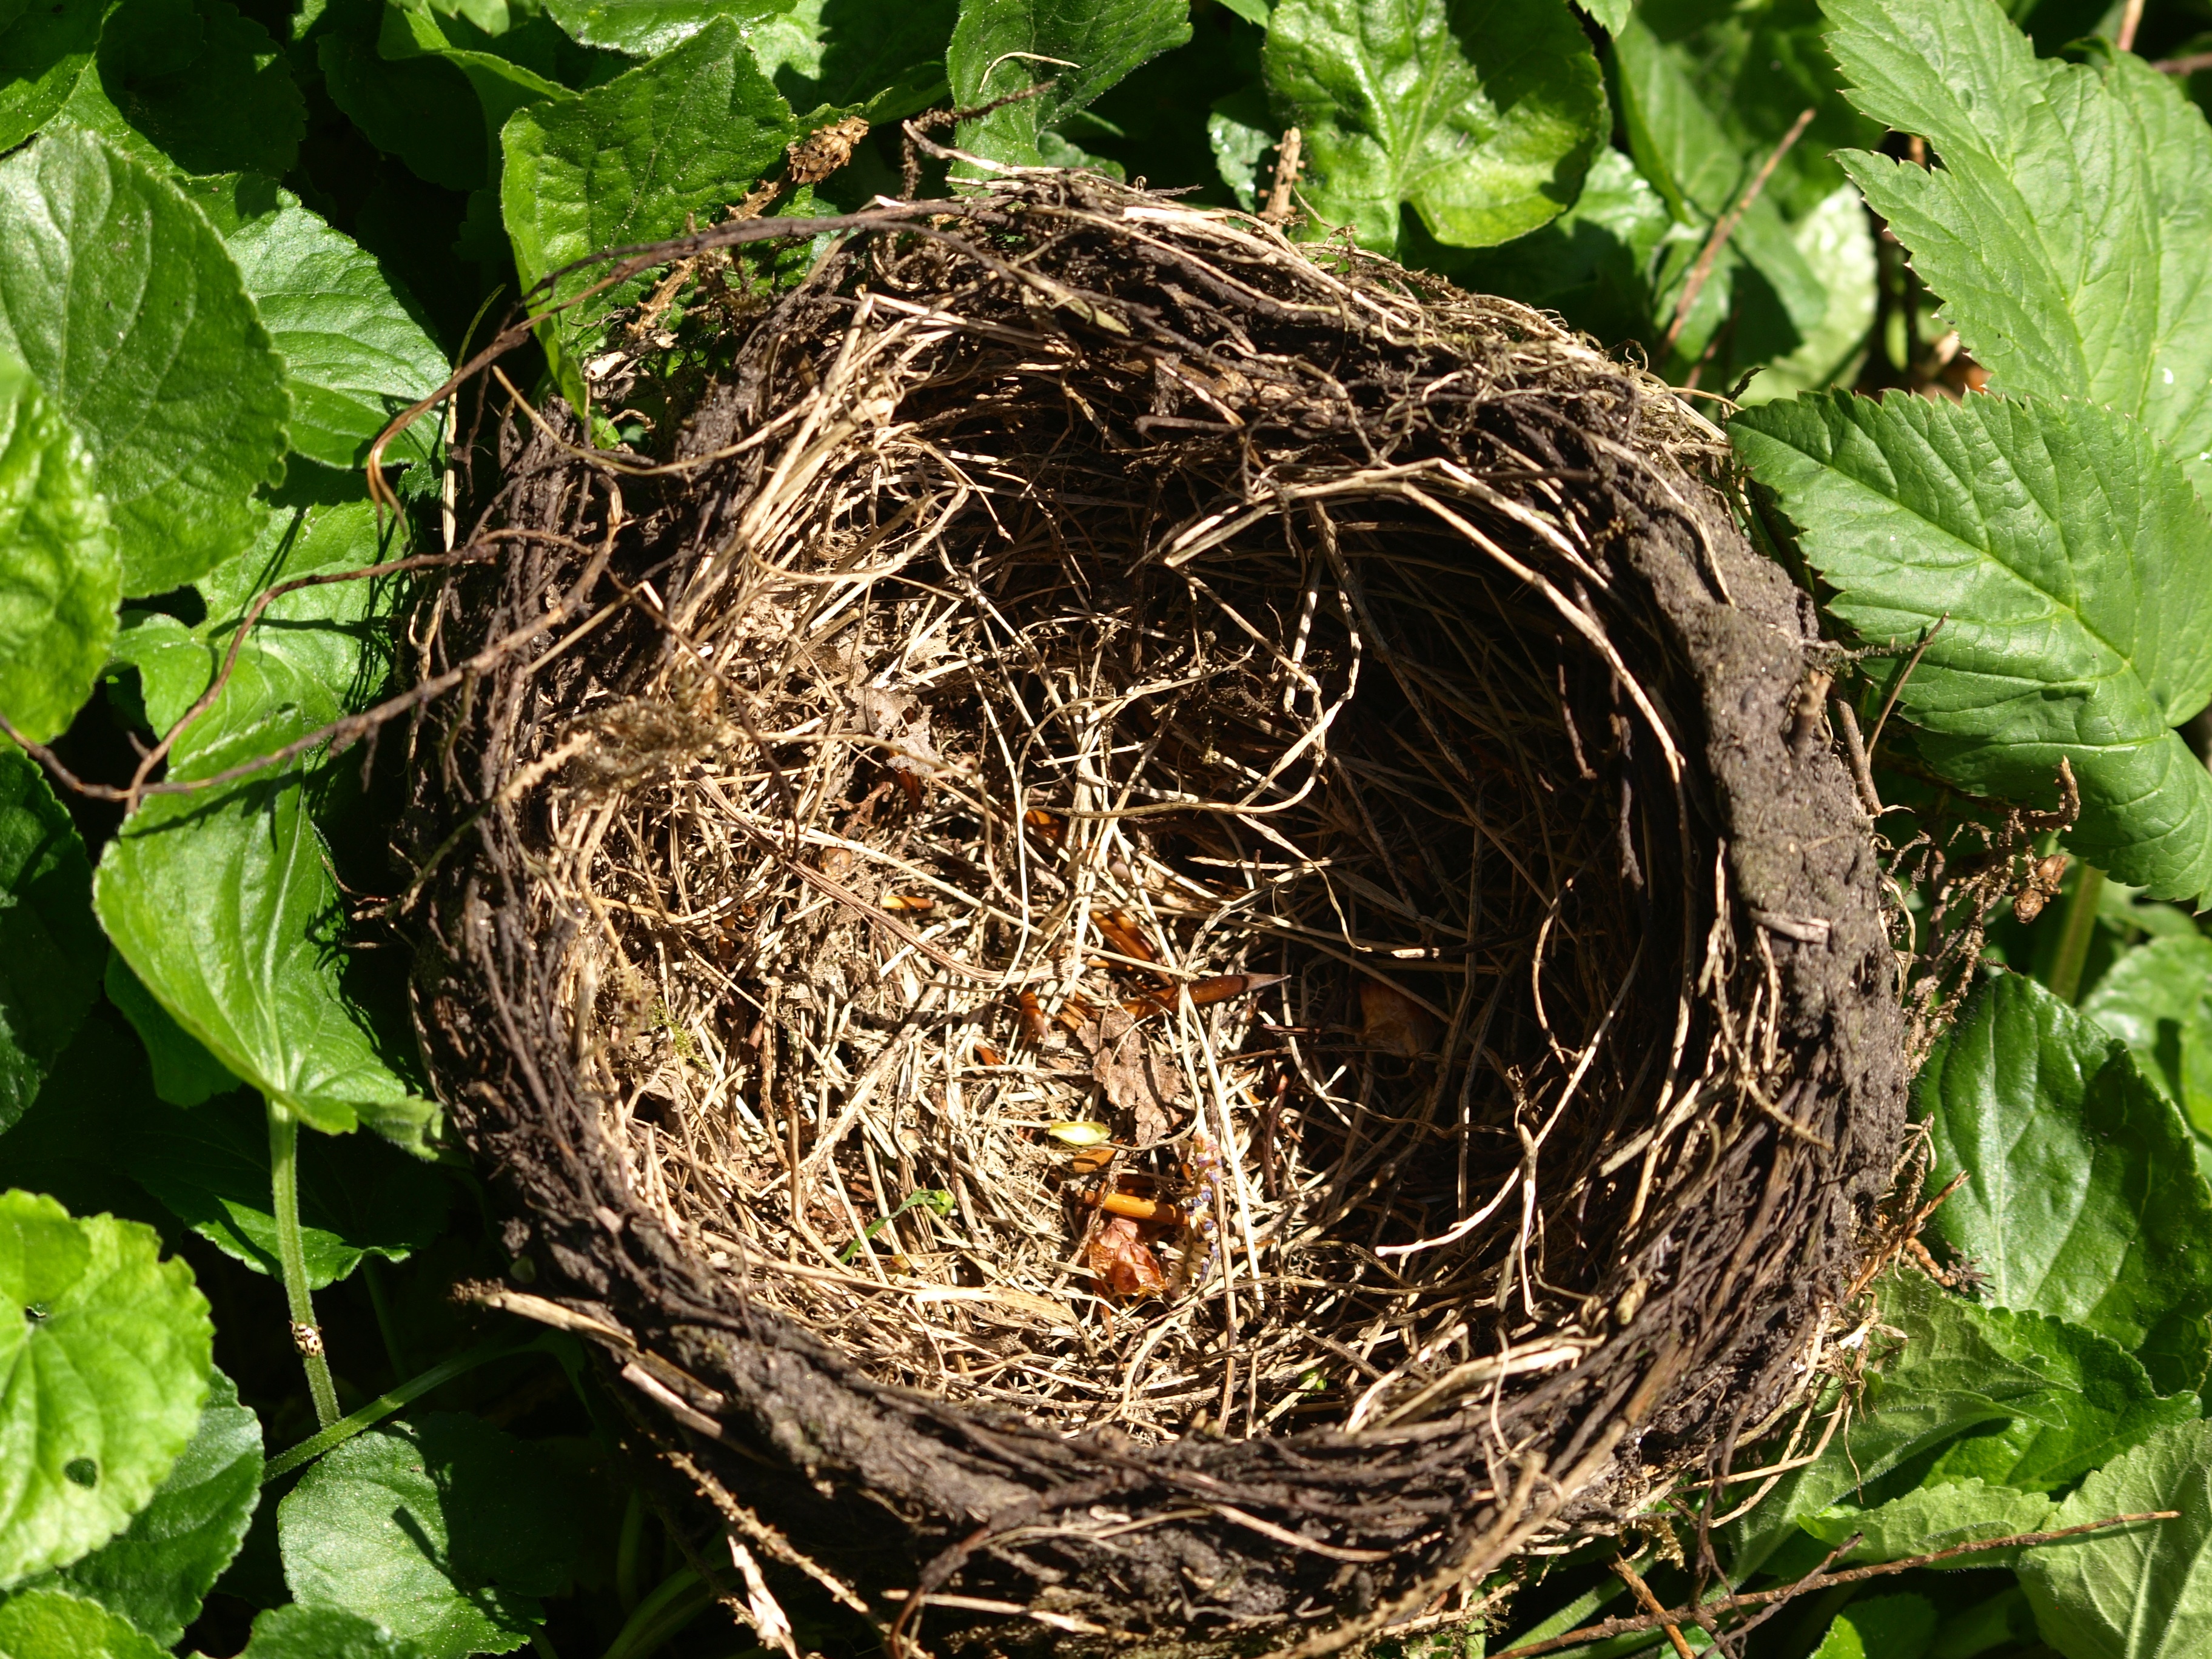
nature, branch, bird, soil, fauna, bird nest, nest, hatchery, bird's nest, nesting place, perching bird